Dobri Isak

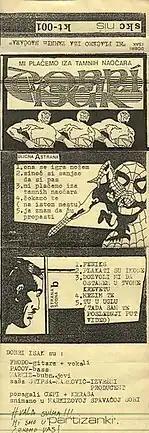

In late 1983 Predrag Cvetičanin (guitar, vocals), along with Zoran Đorđević (guitar), Branko (bass guitar) and Boban (drums), formed Dobri Isak. Having performed at minor local clubs, the band recorded a home-made demo, however, the lineup dissolved during the summer of the following year. After several months, Cvetičanin, with bass guitarist Miloš Miladinović and drummer Saša Marković "Markiz", reformed the band. Soon after that, Nenad Cvetičanin, Predrag's brother, also became a member of the band. He joined the band while his own, Arnold Layne, was on hiatus.